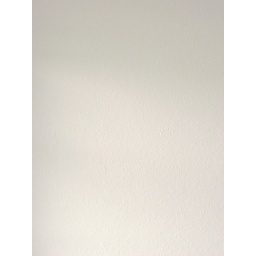
textured wall in house